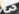
Number: 3